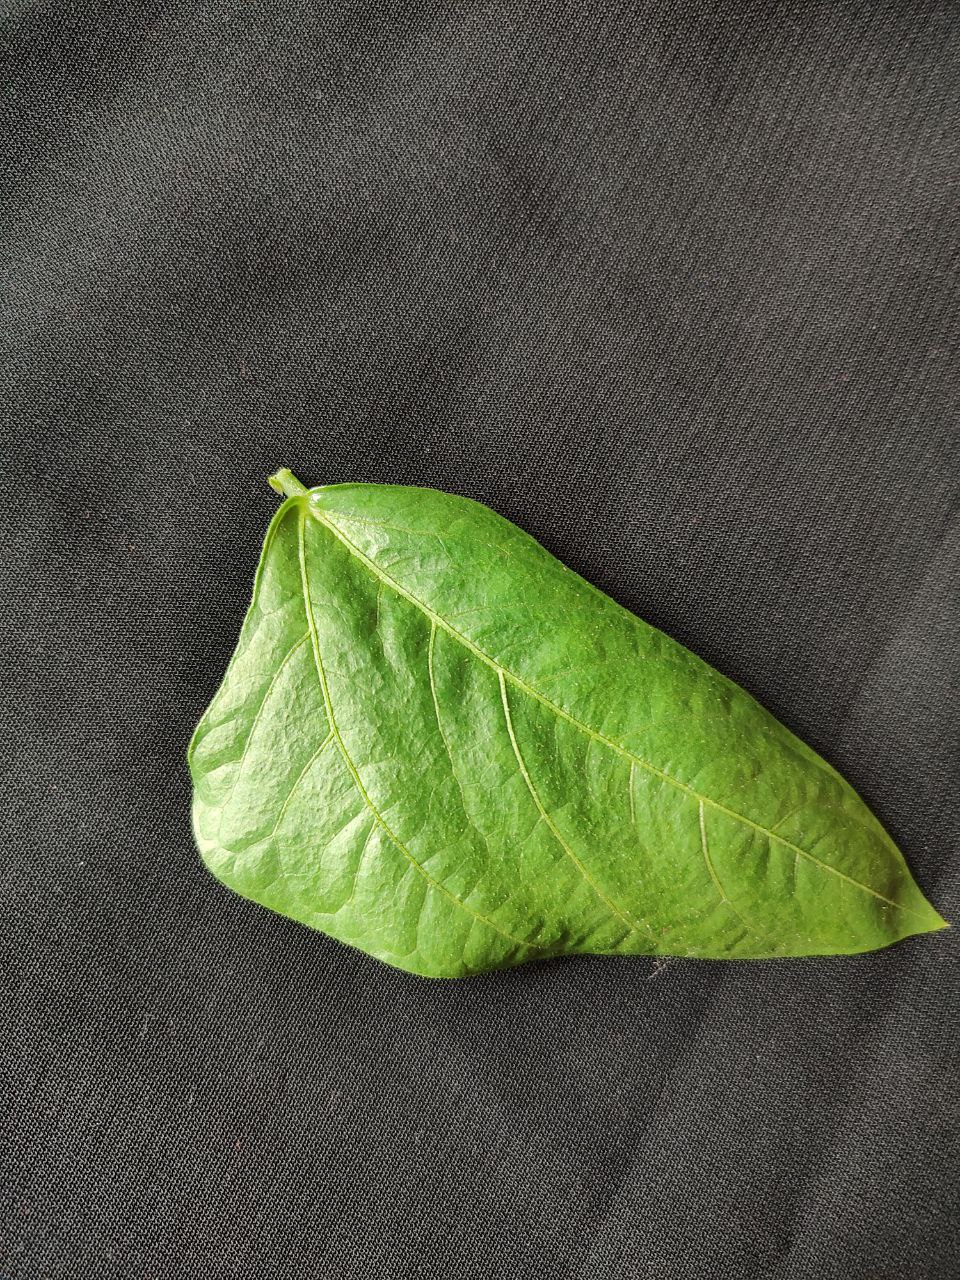
Crop: cowpea
Leaf condition: Fresh Leaf